Dicksonpokalen

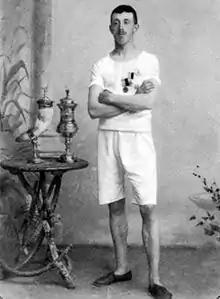
Patrik Löfgren with the trophy in 1891

The Dicksonpokalen is an annual athletics award given to the winner of the 1500 metres event at the DN Galan meeting in Stockholm, Sweden.